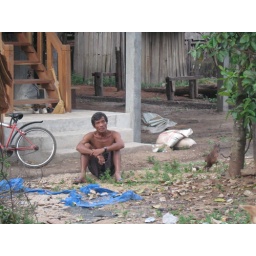
A man sitting in front of his house on a bordertown in Thailand next to Burma.